Agrio Formation

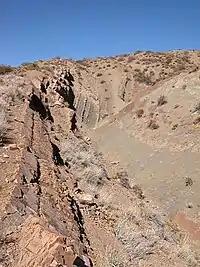
Agrio Formation close to Pilmatué

The Agrio Formation is primarily composed of pelitic rocks with intercalations of limestones, sandstones and rare fine conglomerates. The Pilmatué and Agua de la Mula Members are characterized by thick successions of black shales with intercalating limestones and sandstones. The Avilé Member comprises sandstones and claystones with conglomerates.